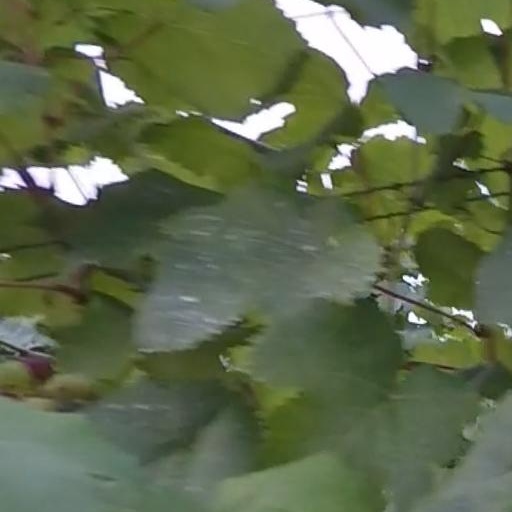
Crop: grape